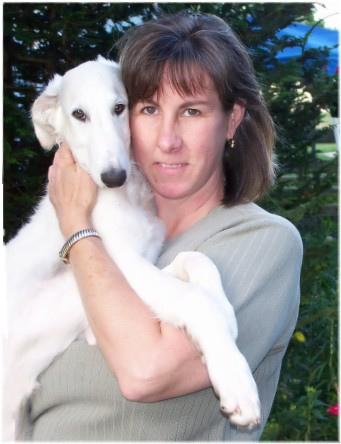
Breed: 226-n000064-borzoi